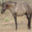
Label: horse